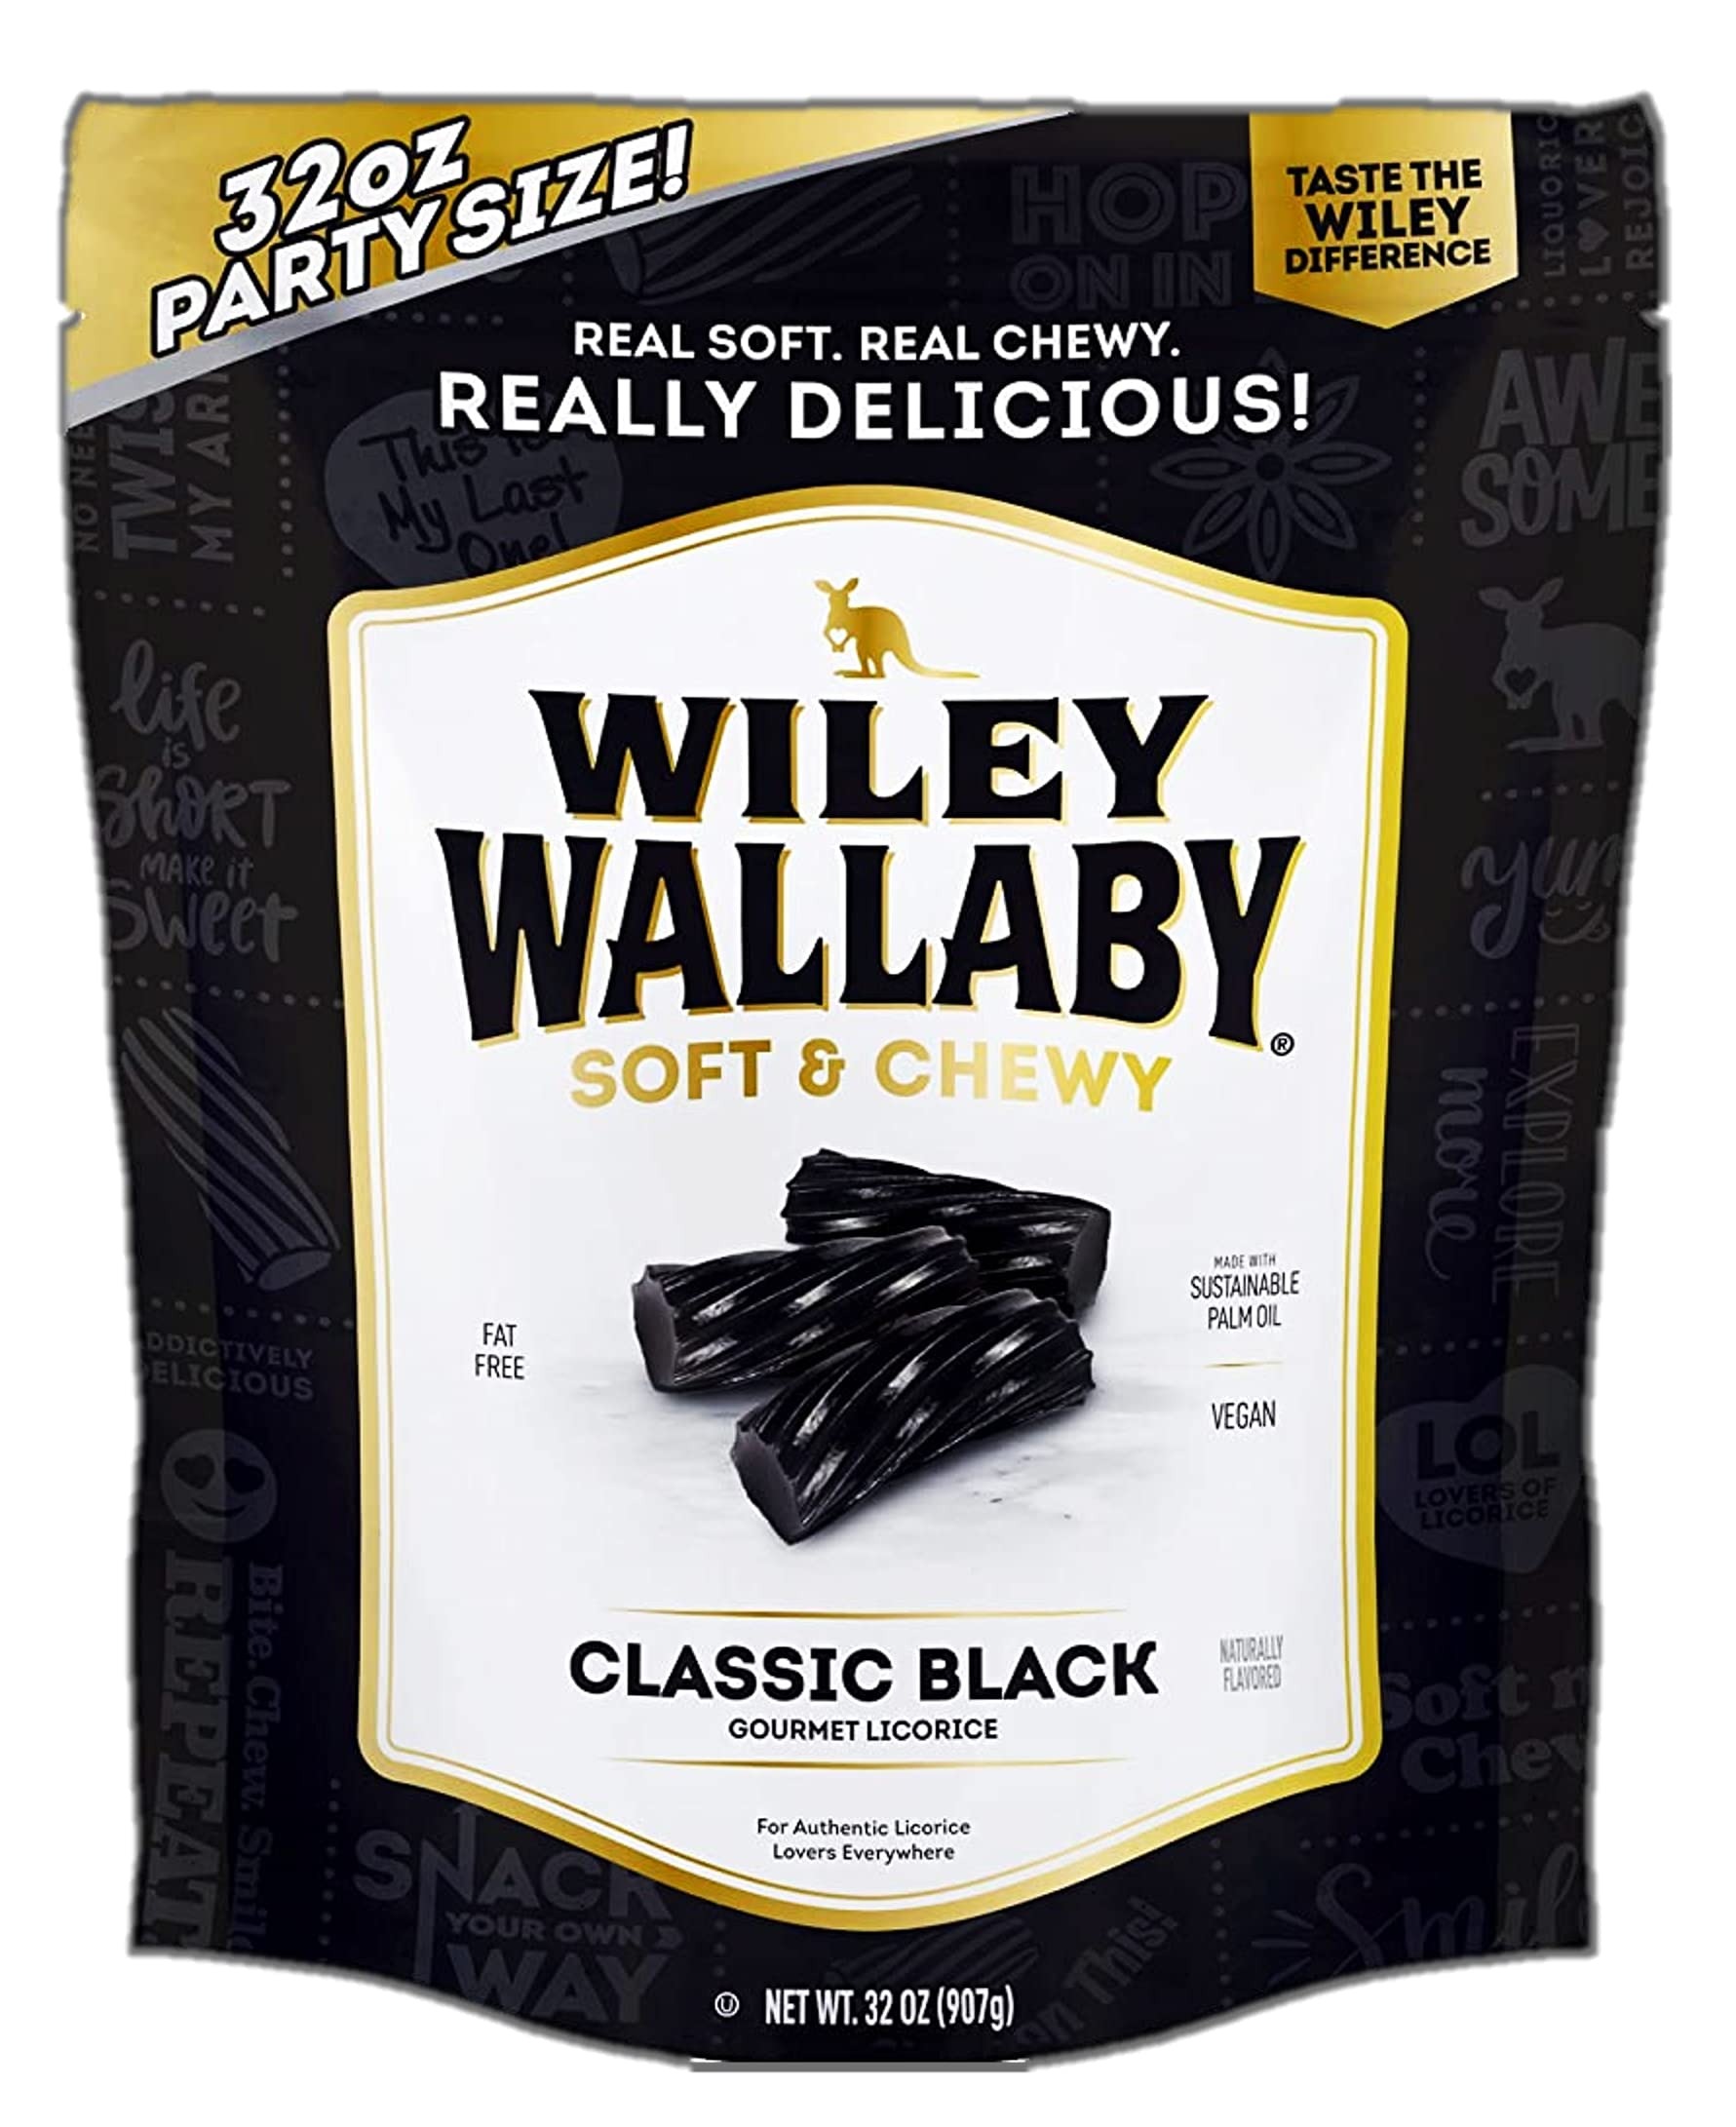
Item Name: Wiley Wallaby Classic Black Licorice, 32 Ounce Resealable Bag
Bullet Point 1: BLACK LICORICE: Our classic Gourmet Black Licorice is soft & tasty & features real licorice root extract and star anise oil, giving authentic licorice lovers everywhere the tastes they crave.
Bullet Point 2: VEGAN CANDY: Our Australian-style licorice is certified vegan & kosher. Using only sustainable palm oils creates a delicious, fat-free & eco-friendly product. No high-fructose corn syrup.
Bullet Point 3: GOURMET SNACK: Our licorice sticks are perfect for munching on any time. With a delicious & natural taste, it's a treat for everyone. Ideal for gift boxes, movie night, parties & picnics..
Bullet Point 4: UNIQUE TRADITIONS: Family-owned Wiley Wallaby licorice is soft, chewy & bursting with flavor. Our brand is focused on creating a tasty snack that you can feel good about eating. Try our organic flavors, too!
Bullet Point 5: CANDY MIX: With a focus on quality, Kenny's Candy manufactures delicious sweets. It offers red & black licorice, chocolates, gummy bears, fruit snacks & licorice, popcorn & snack mixes. Addictively delicious.
Product Description: Australian Style Liquorice Large 2 LB Bag
Value: 32.0
Unit: Ounce

Price: 10.99